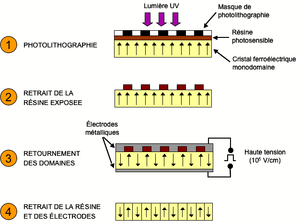
Méthode de retournement périodique des domaines d'un cristal ferroélectrique par application d'un champ électrique intense. Source
Un oscillateur paramétrique optique est une source de lumière cohérente et monochromatique. À partir d'une onde laser de pompe de fréquence ωₚ, un OPO produit deux ondes de fréquences inférieures : le signal à ωₛ et le complémentaire à ωc. La conservation de l'énergie impose que ωₚ = ωₛ+ωc. La conversion de fréquence de la pompe vers les deux ondes générées se fait au travers d'une interaction optique non-linéaire. La lumière émise par les OPO peut s'étendre de l'ultra-violet au lointain infrarouge, de façon continue ou selon des impulsions de durée variable.